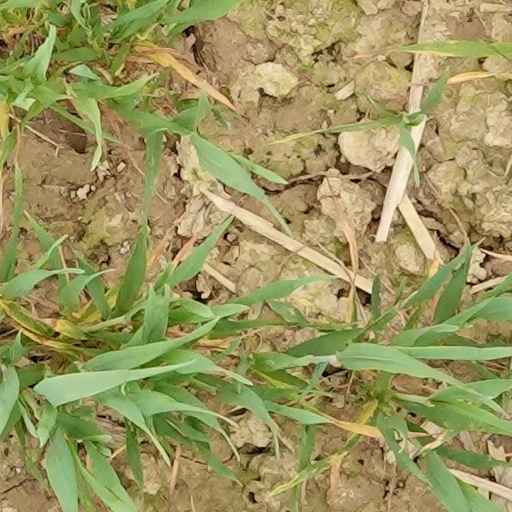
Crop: wheat